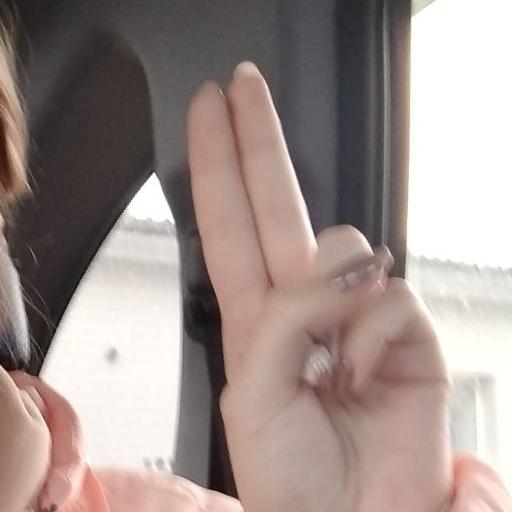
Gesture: two_up